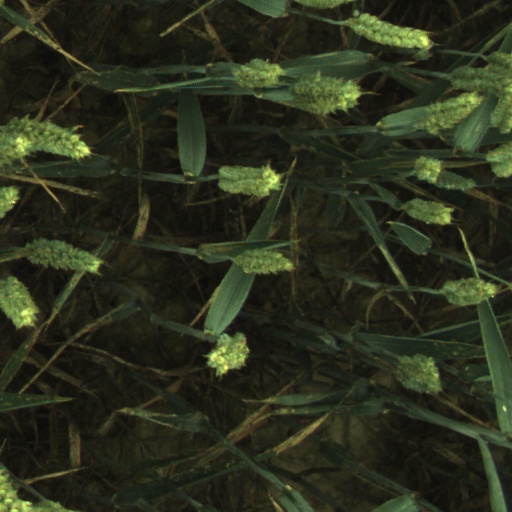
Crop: wheat